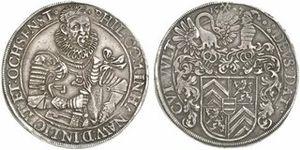
Piece de 1596 à l'effigie de Philippe V de Hanau Lichtenberg
Le comte Philippe V de Hanau-Lichtenberg fut un seigneur alsacien.